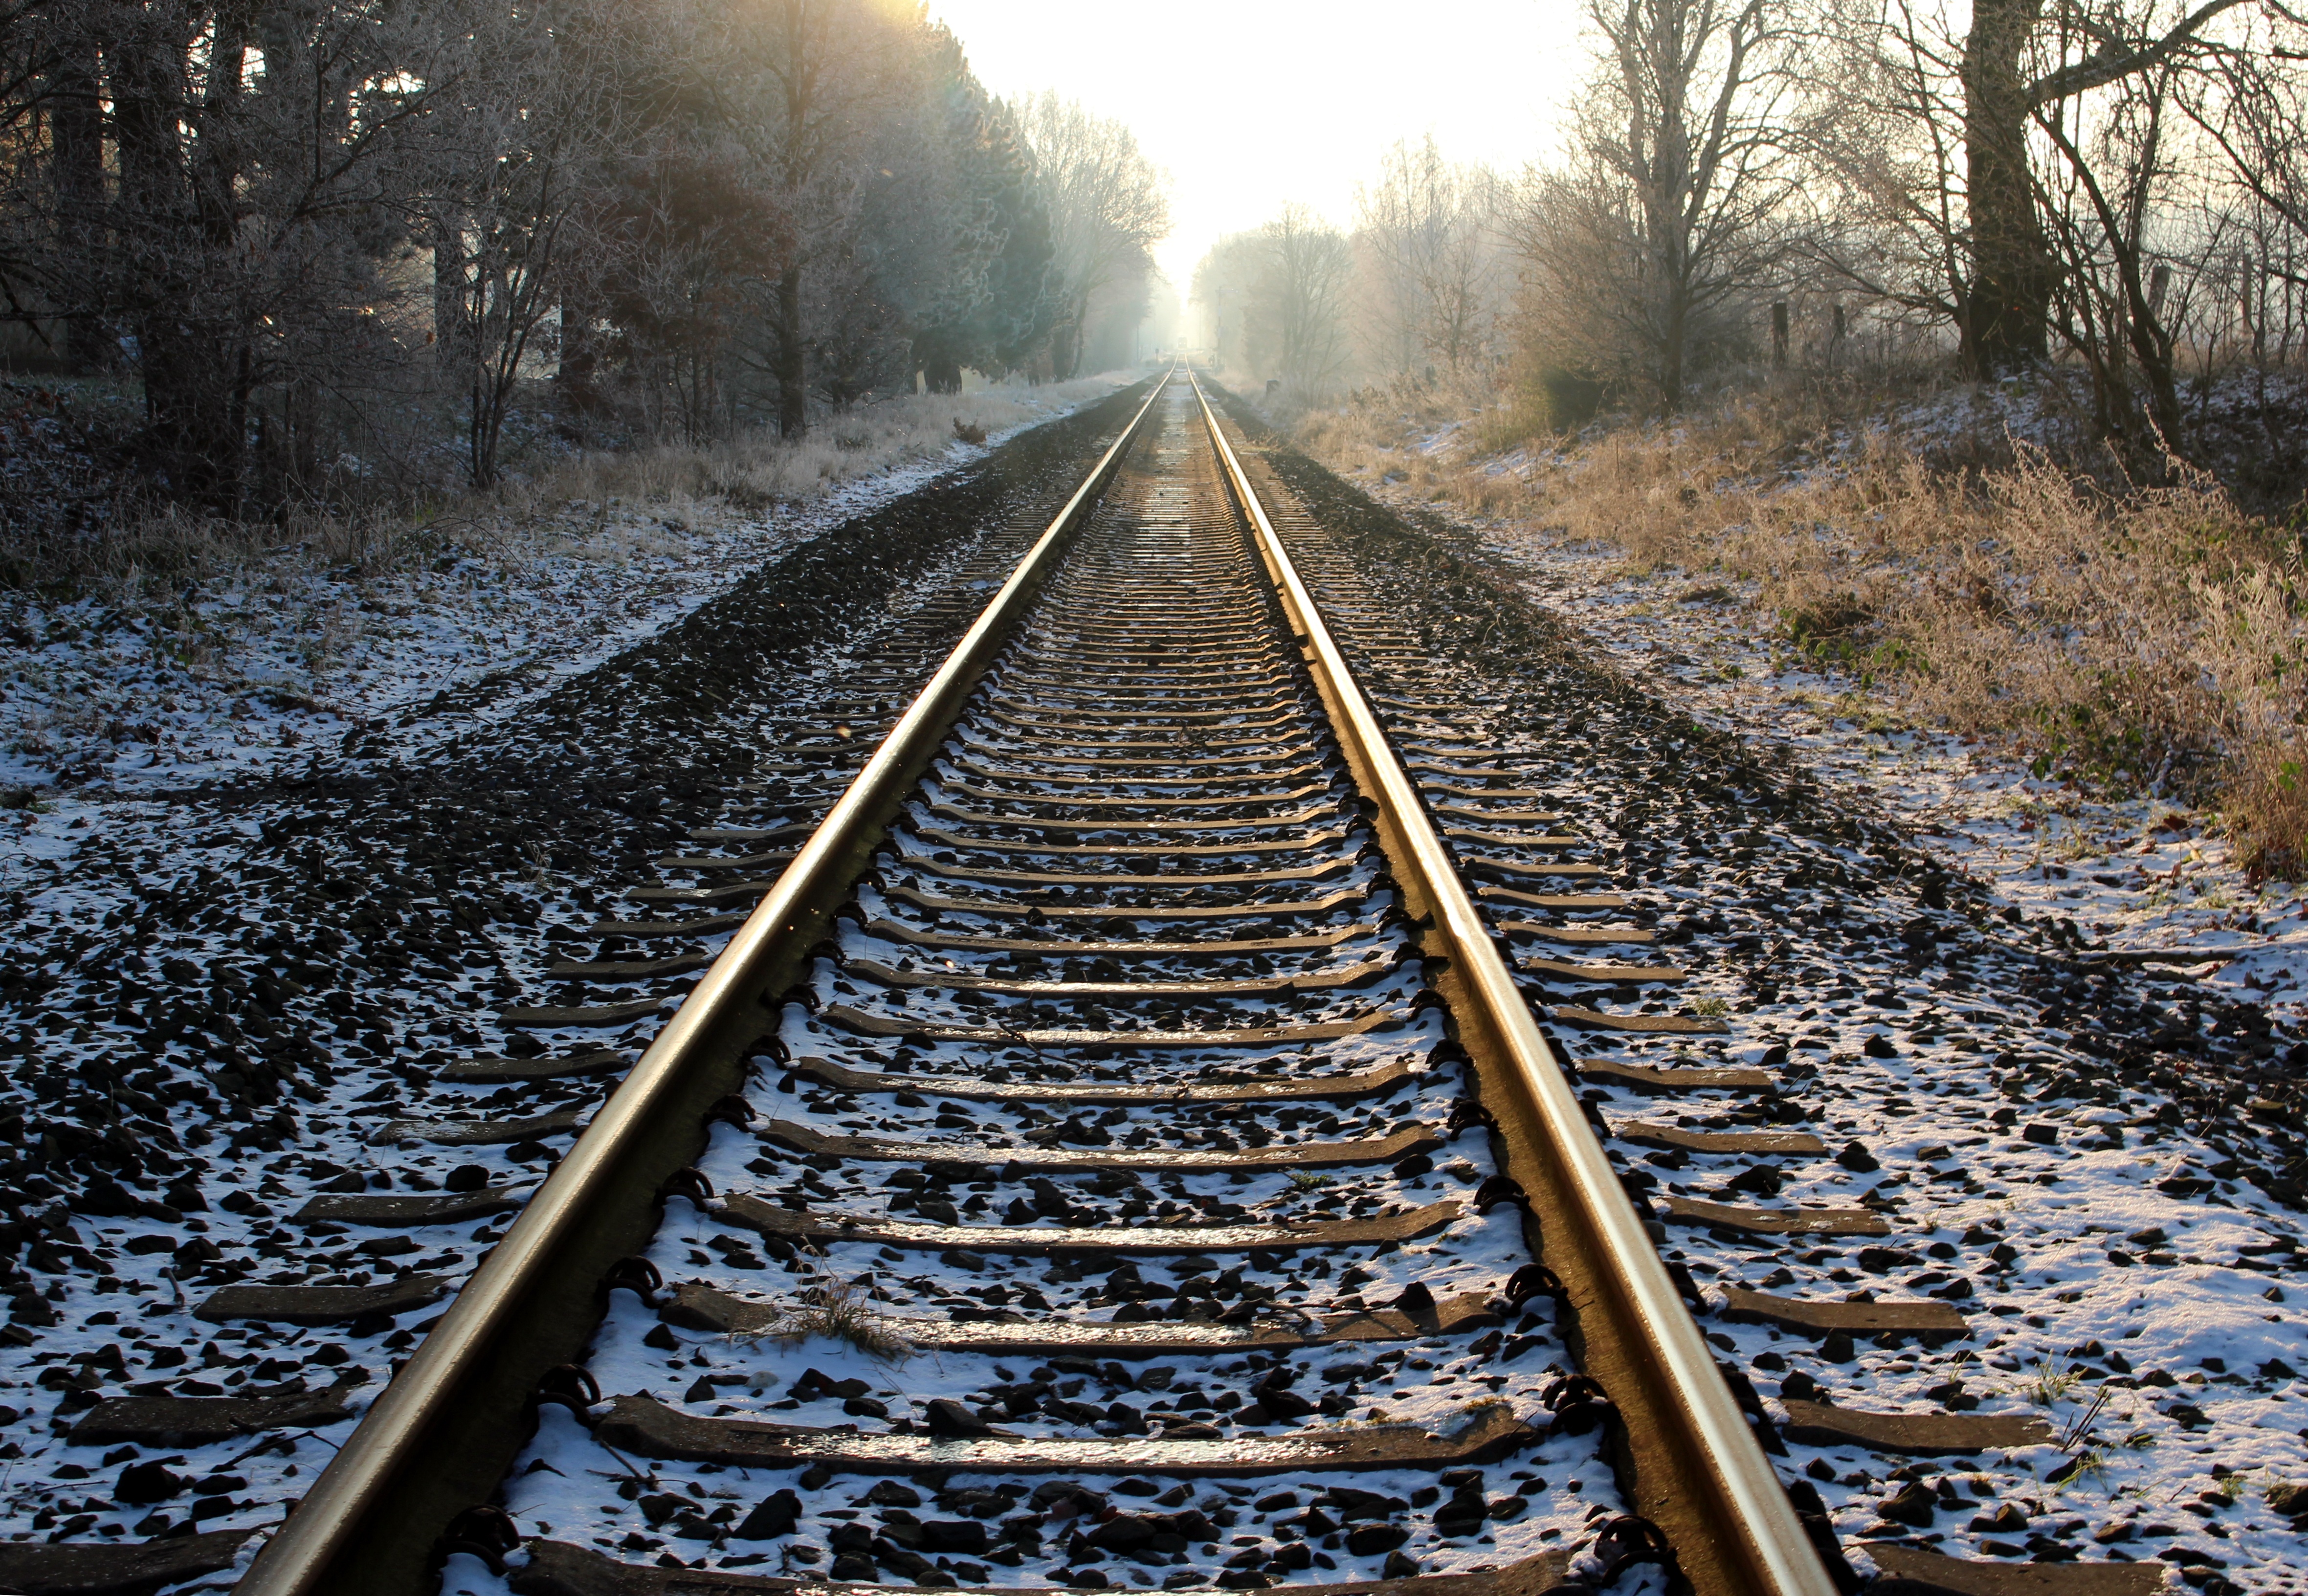
landscape, snow, cold, winter, track, frost, train, transport, vehicle, weather, lane, season, rail transport, railroad tracks, rolling stock